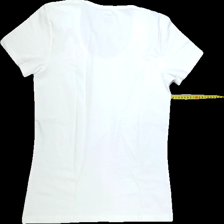
View: back
Type: T-shirt
Category: Ladies
Brand: Not Applicable
Colors: White
Material: 95%cotton 5%elastane
Pattern: Plain
Cut: Regular, C-collar
Size: XL
Season: All
Trend: No trend
Stains: Yes
Price range: 50-100
Recommended usage: Export